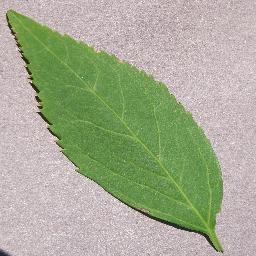
Label: Cherry___healthy